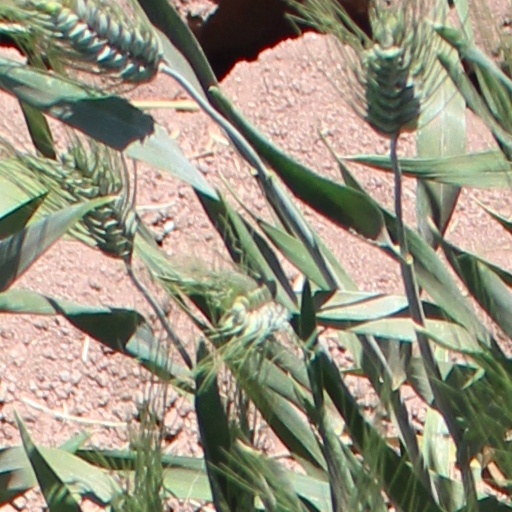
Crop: wheat